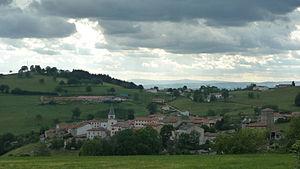
Vue sur Saint-Cyr-de-Valorges (Loire) - Le bourg, le château de l'Espinasse et la tour de Ressy.
Saint-Cyr-de-Valorges est une commune française située dans le département de la Loire en région Auvergne-Rhône-Alpes.